Silvopasture

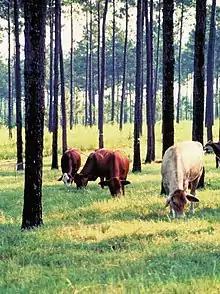
Silvopasture integrates livestock, forage, and trees. (photo: USDA NAC)

Silvopasture ("silva" is forest in Latin) is the practice of integrating trees, forage, and the grazing of domesticated animals in a mutually beneficial way. It utilizes the principles of managed grazing, and it is one of several distinct forms of agroforestry. If done correctly, silvopastures can count as nature-based solutions to climate change.